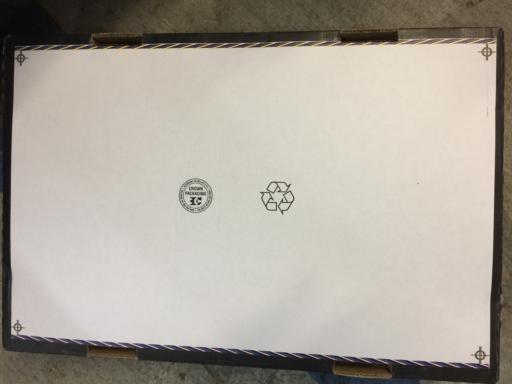
Label: cardboard